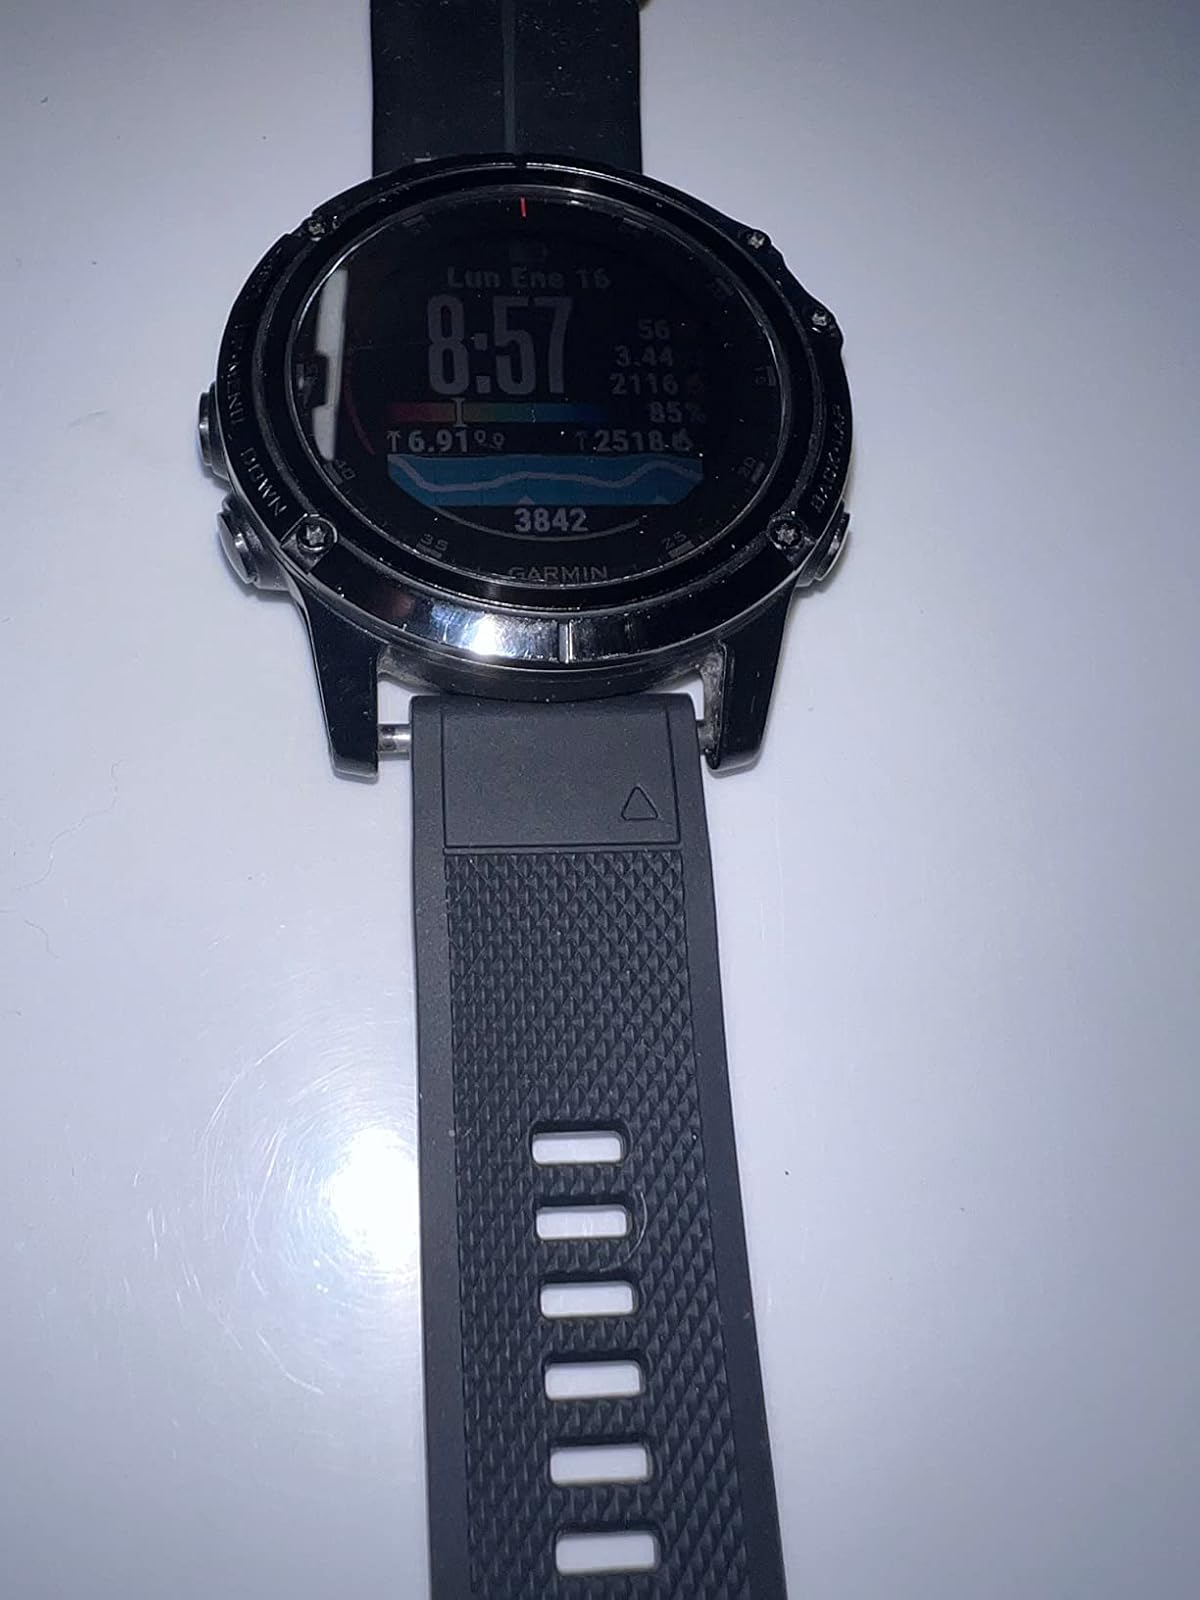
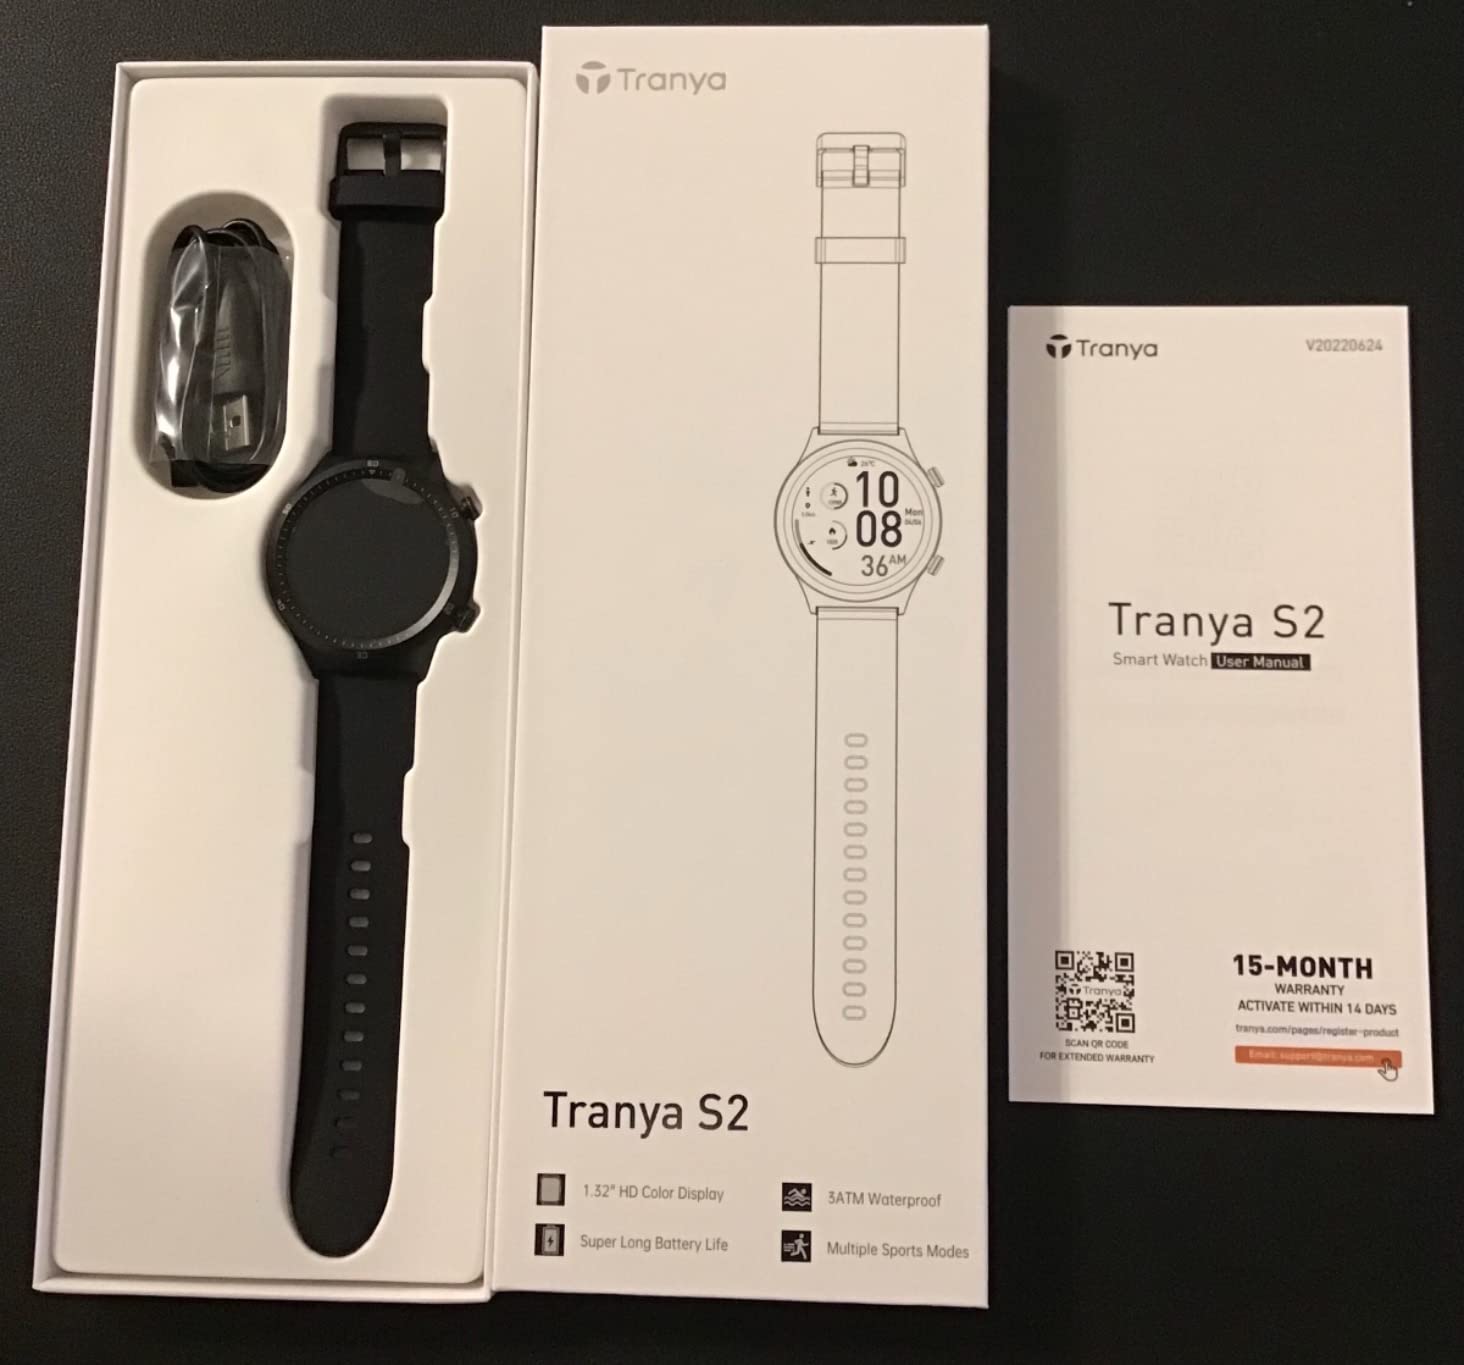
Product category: smartwatch
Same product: no